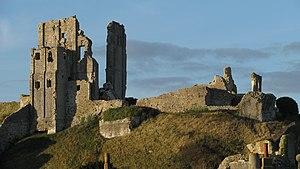
Le château de Corfe est une fortification située au-dessus du village du même nom, sur la péninsule de Purbeck dans le comté anglais du Dorset. Construit par Guillaume le Conquérant, le château date du XIᵉ siècle et domine une brèche dans les collines appelées Purbeck Hills, situées sur la route entre Wareham et Swanage. À l'origine, il fut l'un des tout premiers châteaux anglais à être construit avec de la pierre alors que la majorité était en terre et en bois. Le château de Corfe connaît d'importants changements structurels du XIIᵉ au XIIIᵉ siècle.
Enid Blyton [ˈiːnɪd ˈblaɪtən] est une romancière britannique née le 11 août 1897 à East Dulwich et morte le 28 novembre 1968 à Hampstead.
Le Club des cinq est une série de romans d'aventures pour enfants et jeunes adolescents écrite par Enid Blyton et publiée en Angleterre de 1942 à 1963.